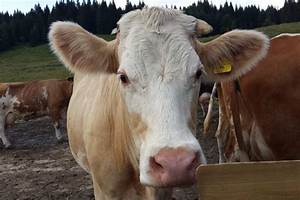
Label: cow